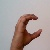
The image shows a hand gesture representing the letter 'C' in Indian Sign Language.